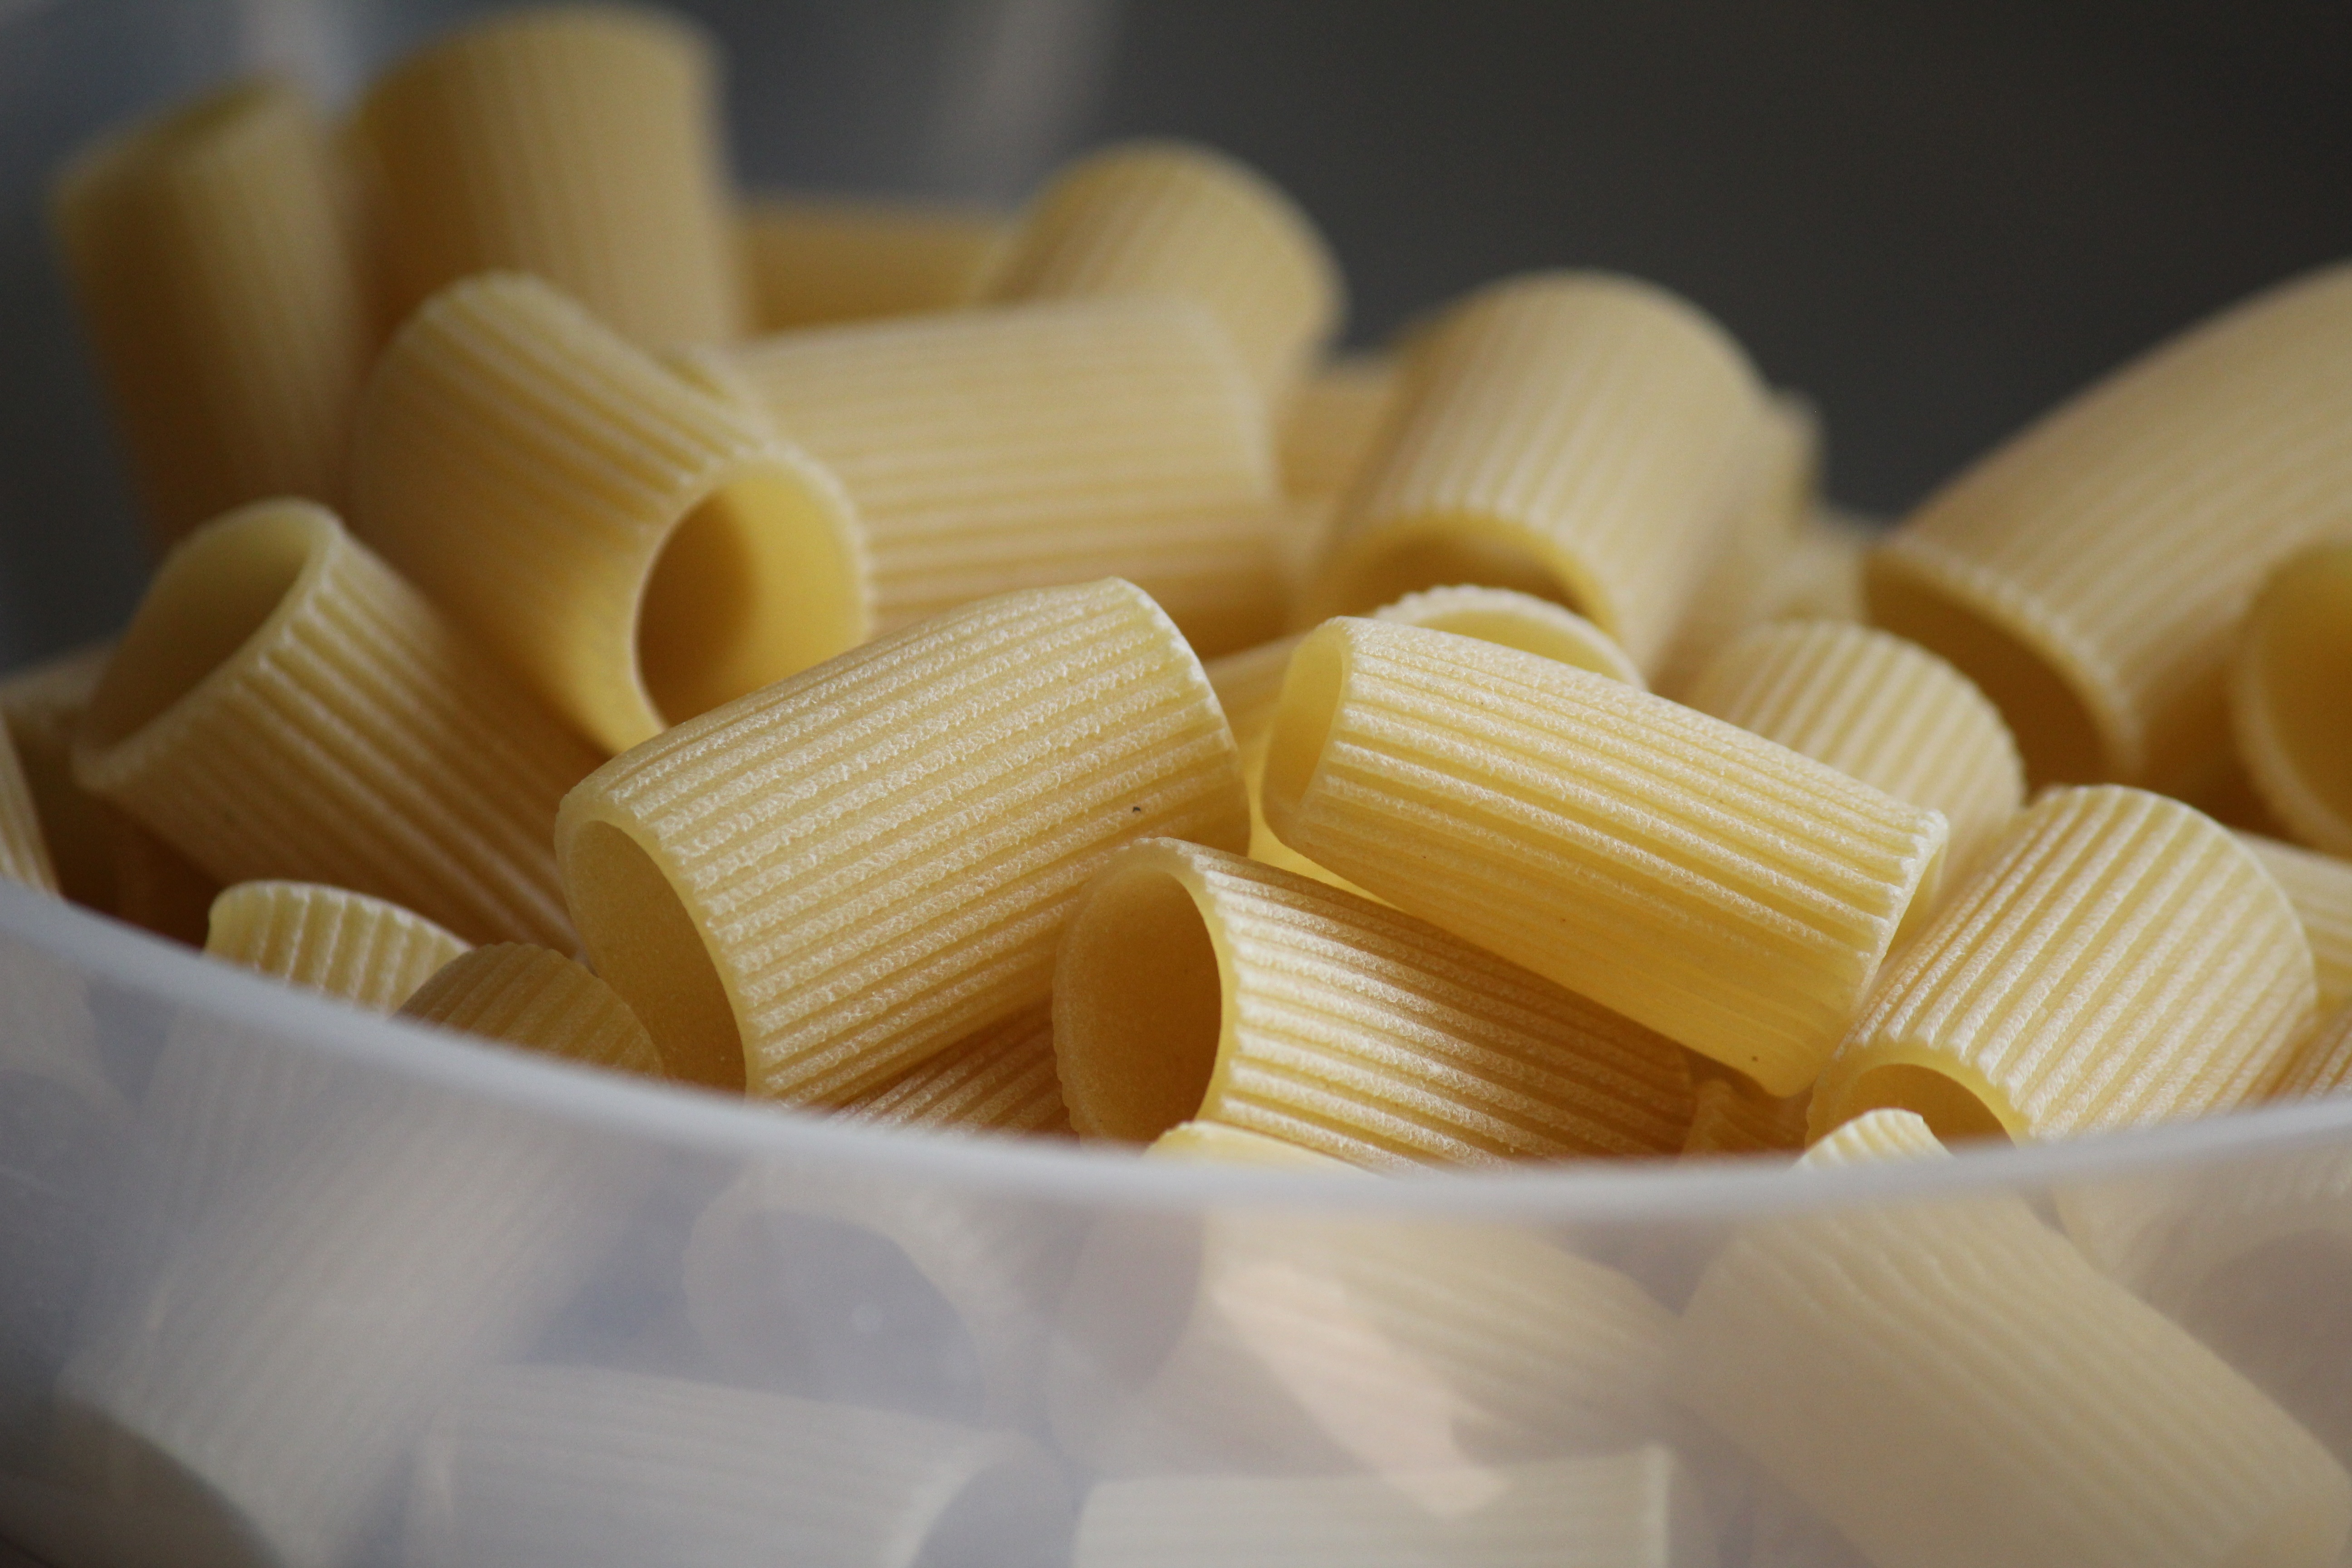
food, produce, kitchen, italy, baking, dessert, cuisine, dairy product, pasta, cereals, flour, carbohydrates, junk food, rigatoni, snack food, short sleeves